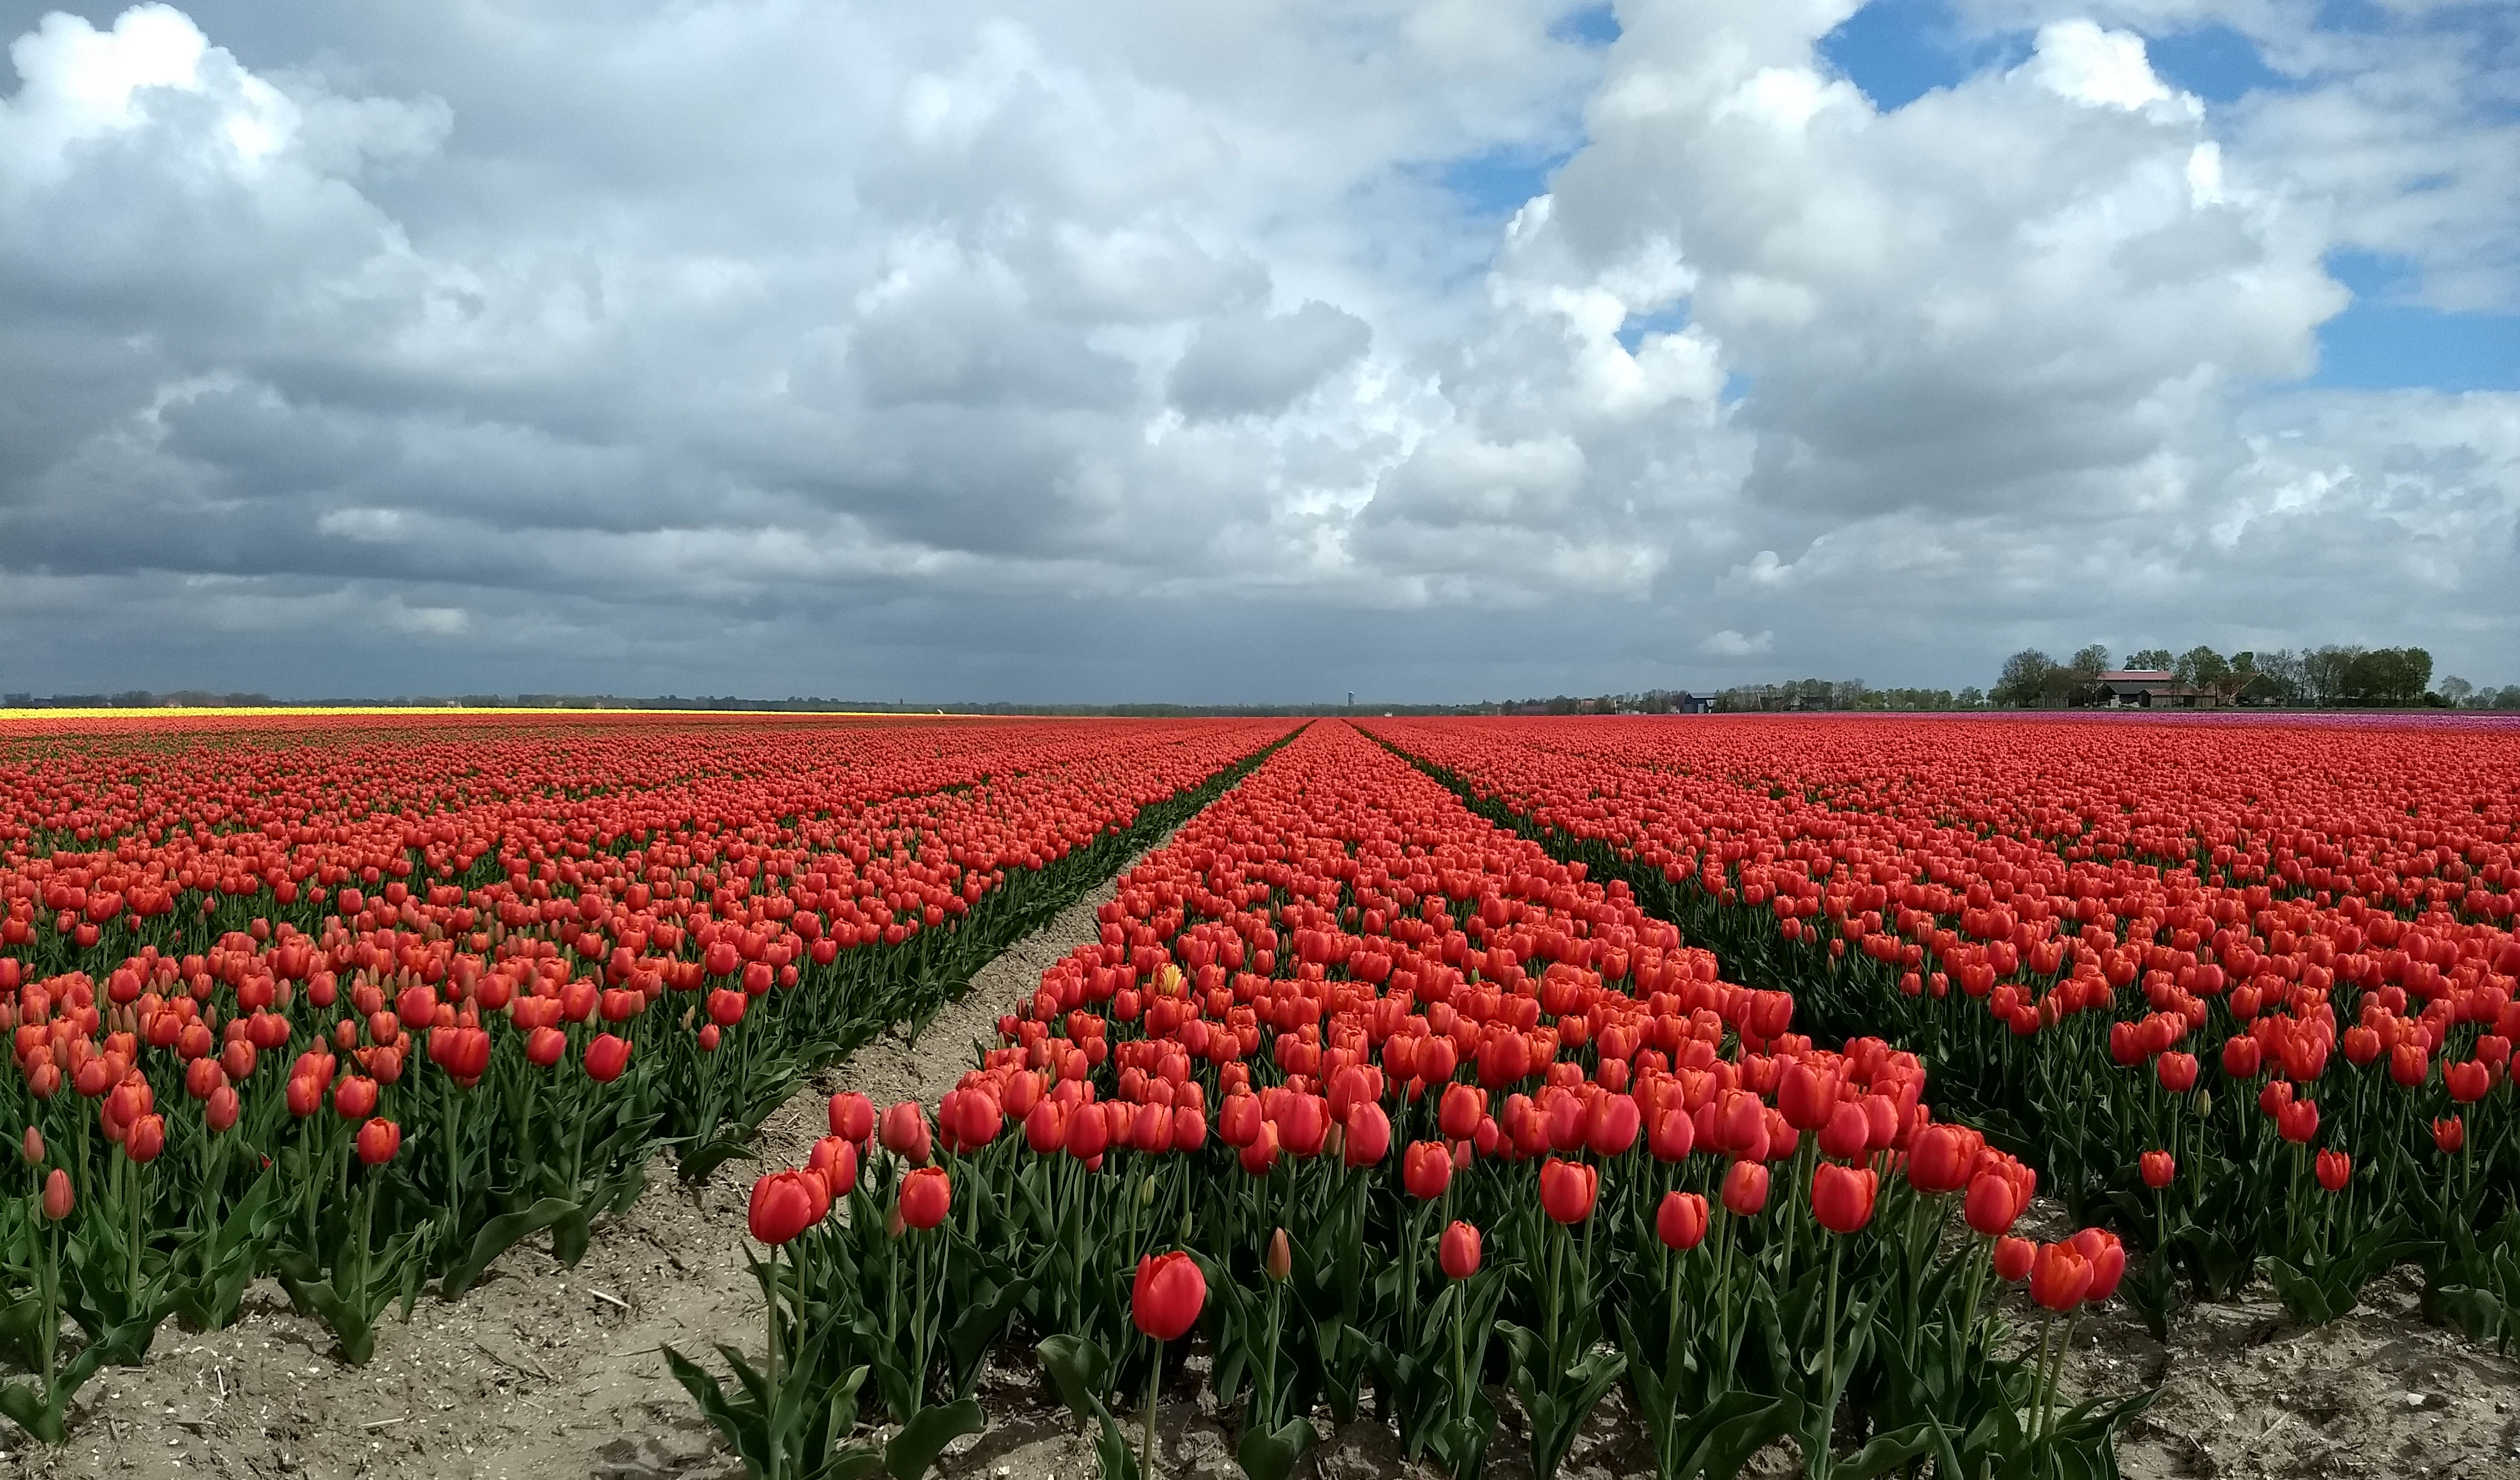
tulips, dutch, flowers, flower, field, tulip, plant, flowering plant, plantation, ecoregion, sky, spring, crop, farm, petal, lily family, coquelicot, cloud, landscape, agriculture, perennial plant